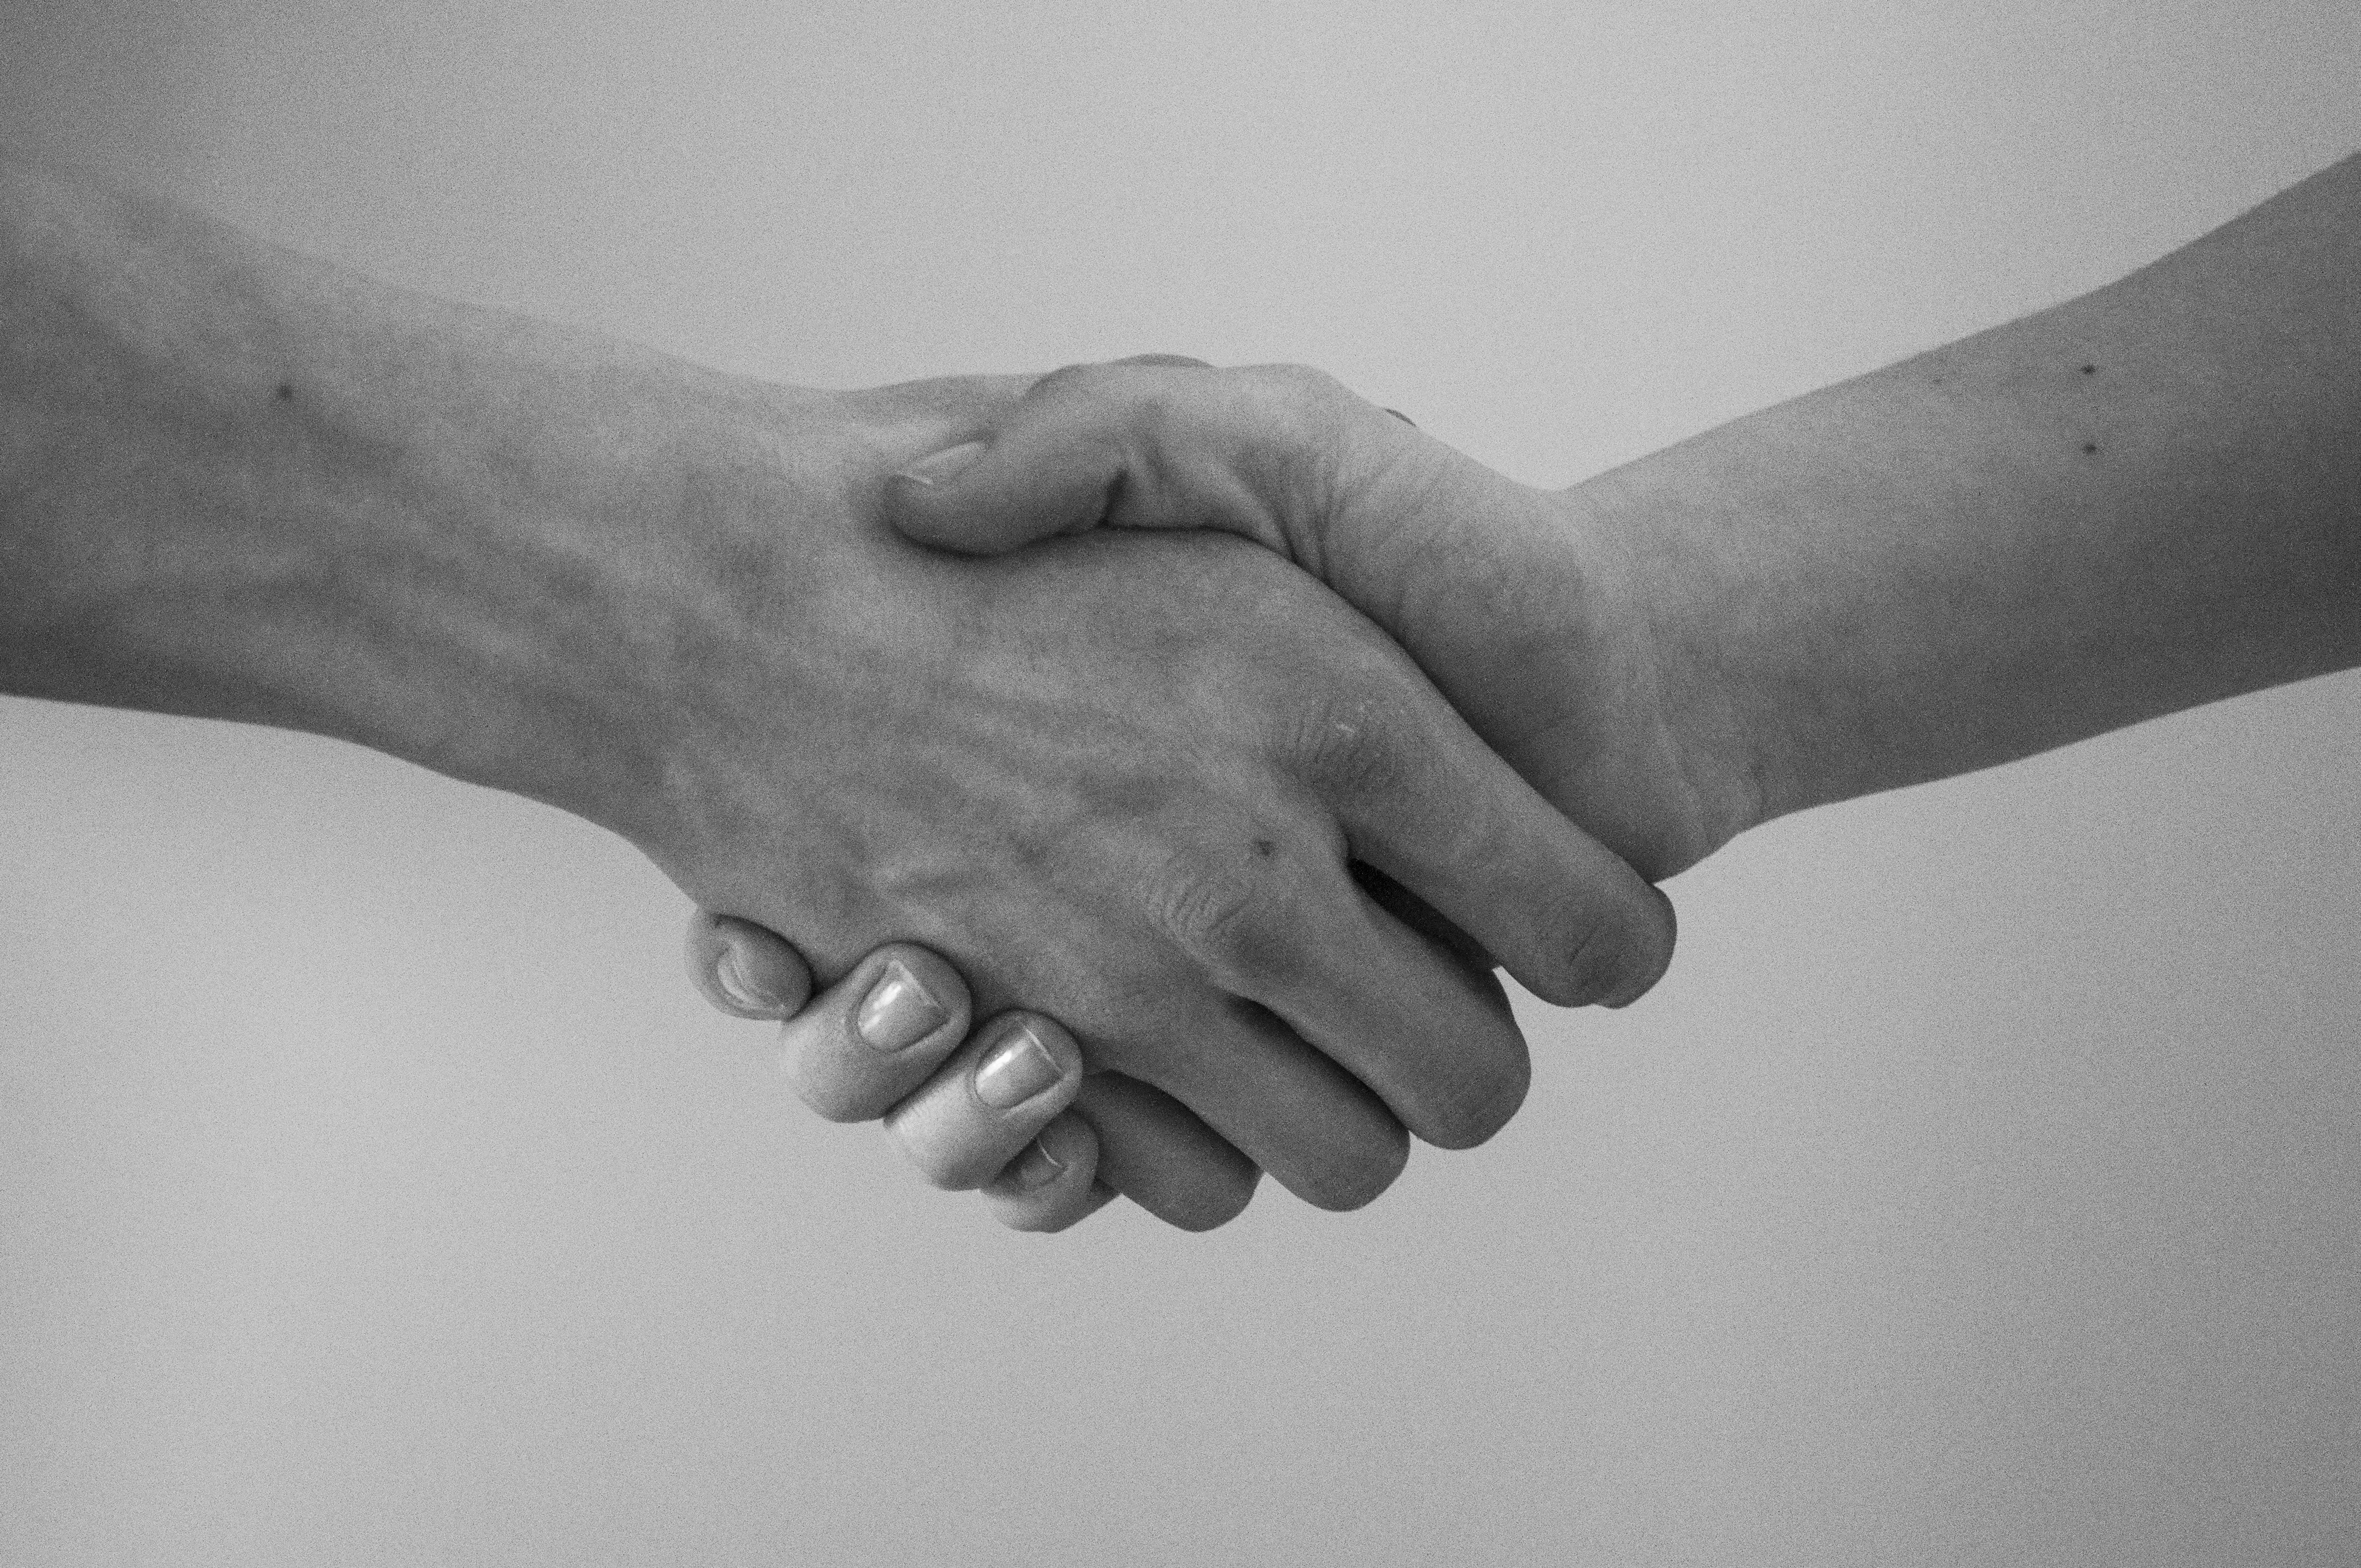
hand, black and white, white, leg, finger, monochrome, arm, holding hands, close up, human body, greeting, interaction, agreement, sense, monochrome photography, hand shaking, human action